Georges Winckelmans

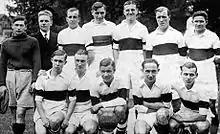
Winckelmans (lower row, 1st from right [1]) with the championship team in 1933.

Georges Fernand Olivier Winckelmans (14 July 1910 – 13 November 1991) was a French footballer and coach. He was born in Lambersart (Nord).